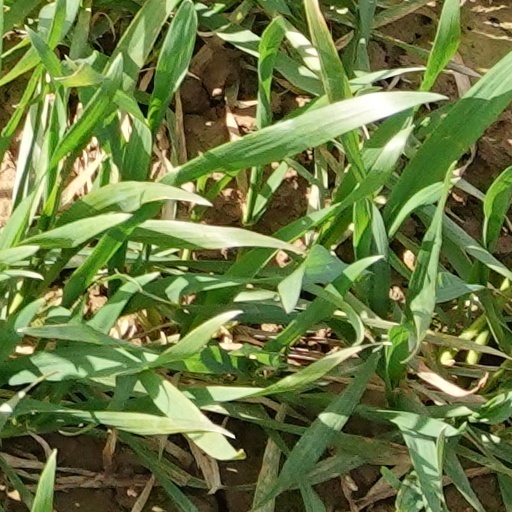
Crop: wheat